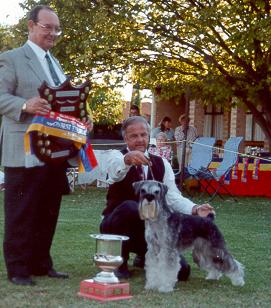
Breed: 220-n000053-standard_schnauzer